Guaraní people

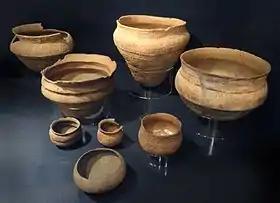
Guarani ceramics.

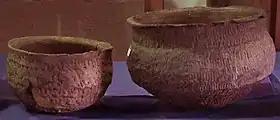
Guarani incised ceramics bowls, Museum Farroupilha, in Triunfo.

Early Guarani villages often consisted of communal houses for 10 to 15 families. Communities were united by common interest and language, and tended to form tribal groups by dialect. It is estimated that the Guarani numbered some 400,000 people when they were first encountered by Europeans. At that time, they were sedentary and agricultural, subsisting largely on manioc, maize, wild game, and honey.